John G. Castles

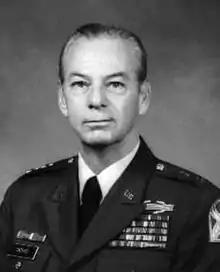

John Glover Castles (January 1, 1925 – June 18, 2001) was a United States Army major general and former Adjutant General of Virginia.